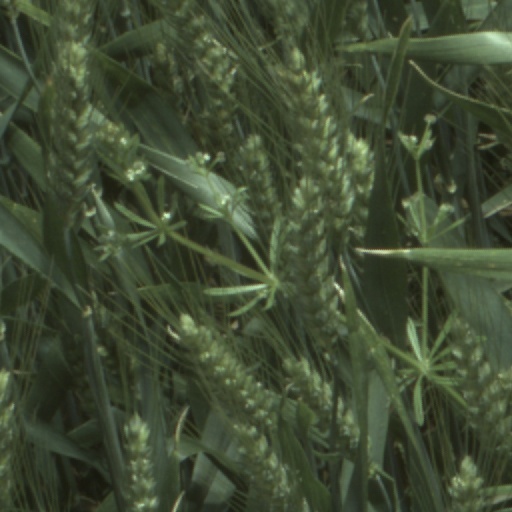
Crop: wheat